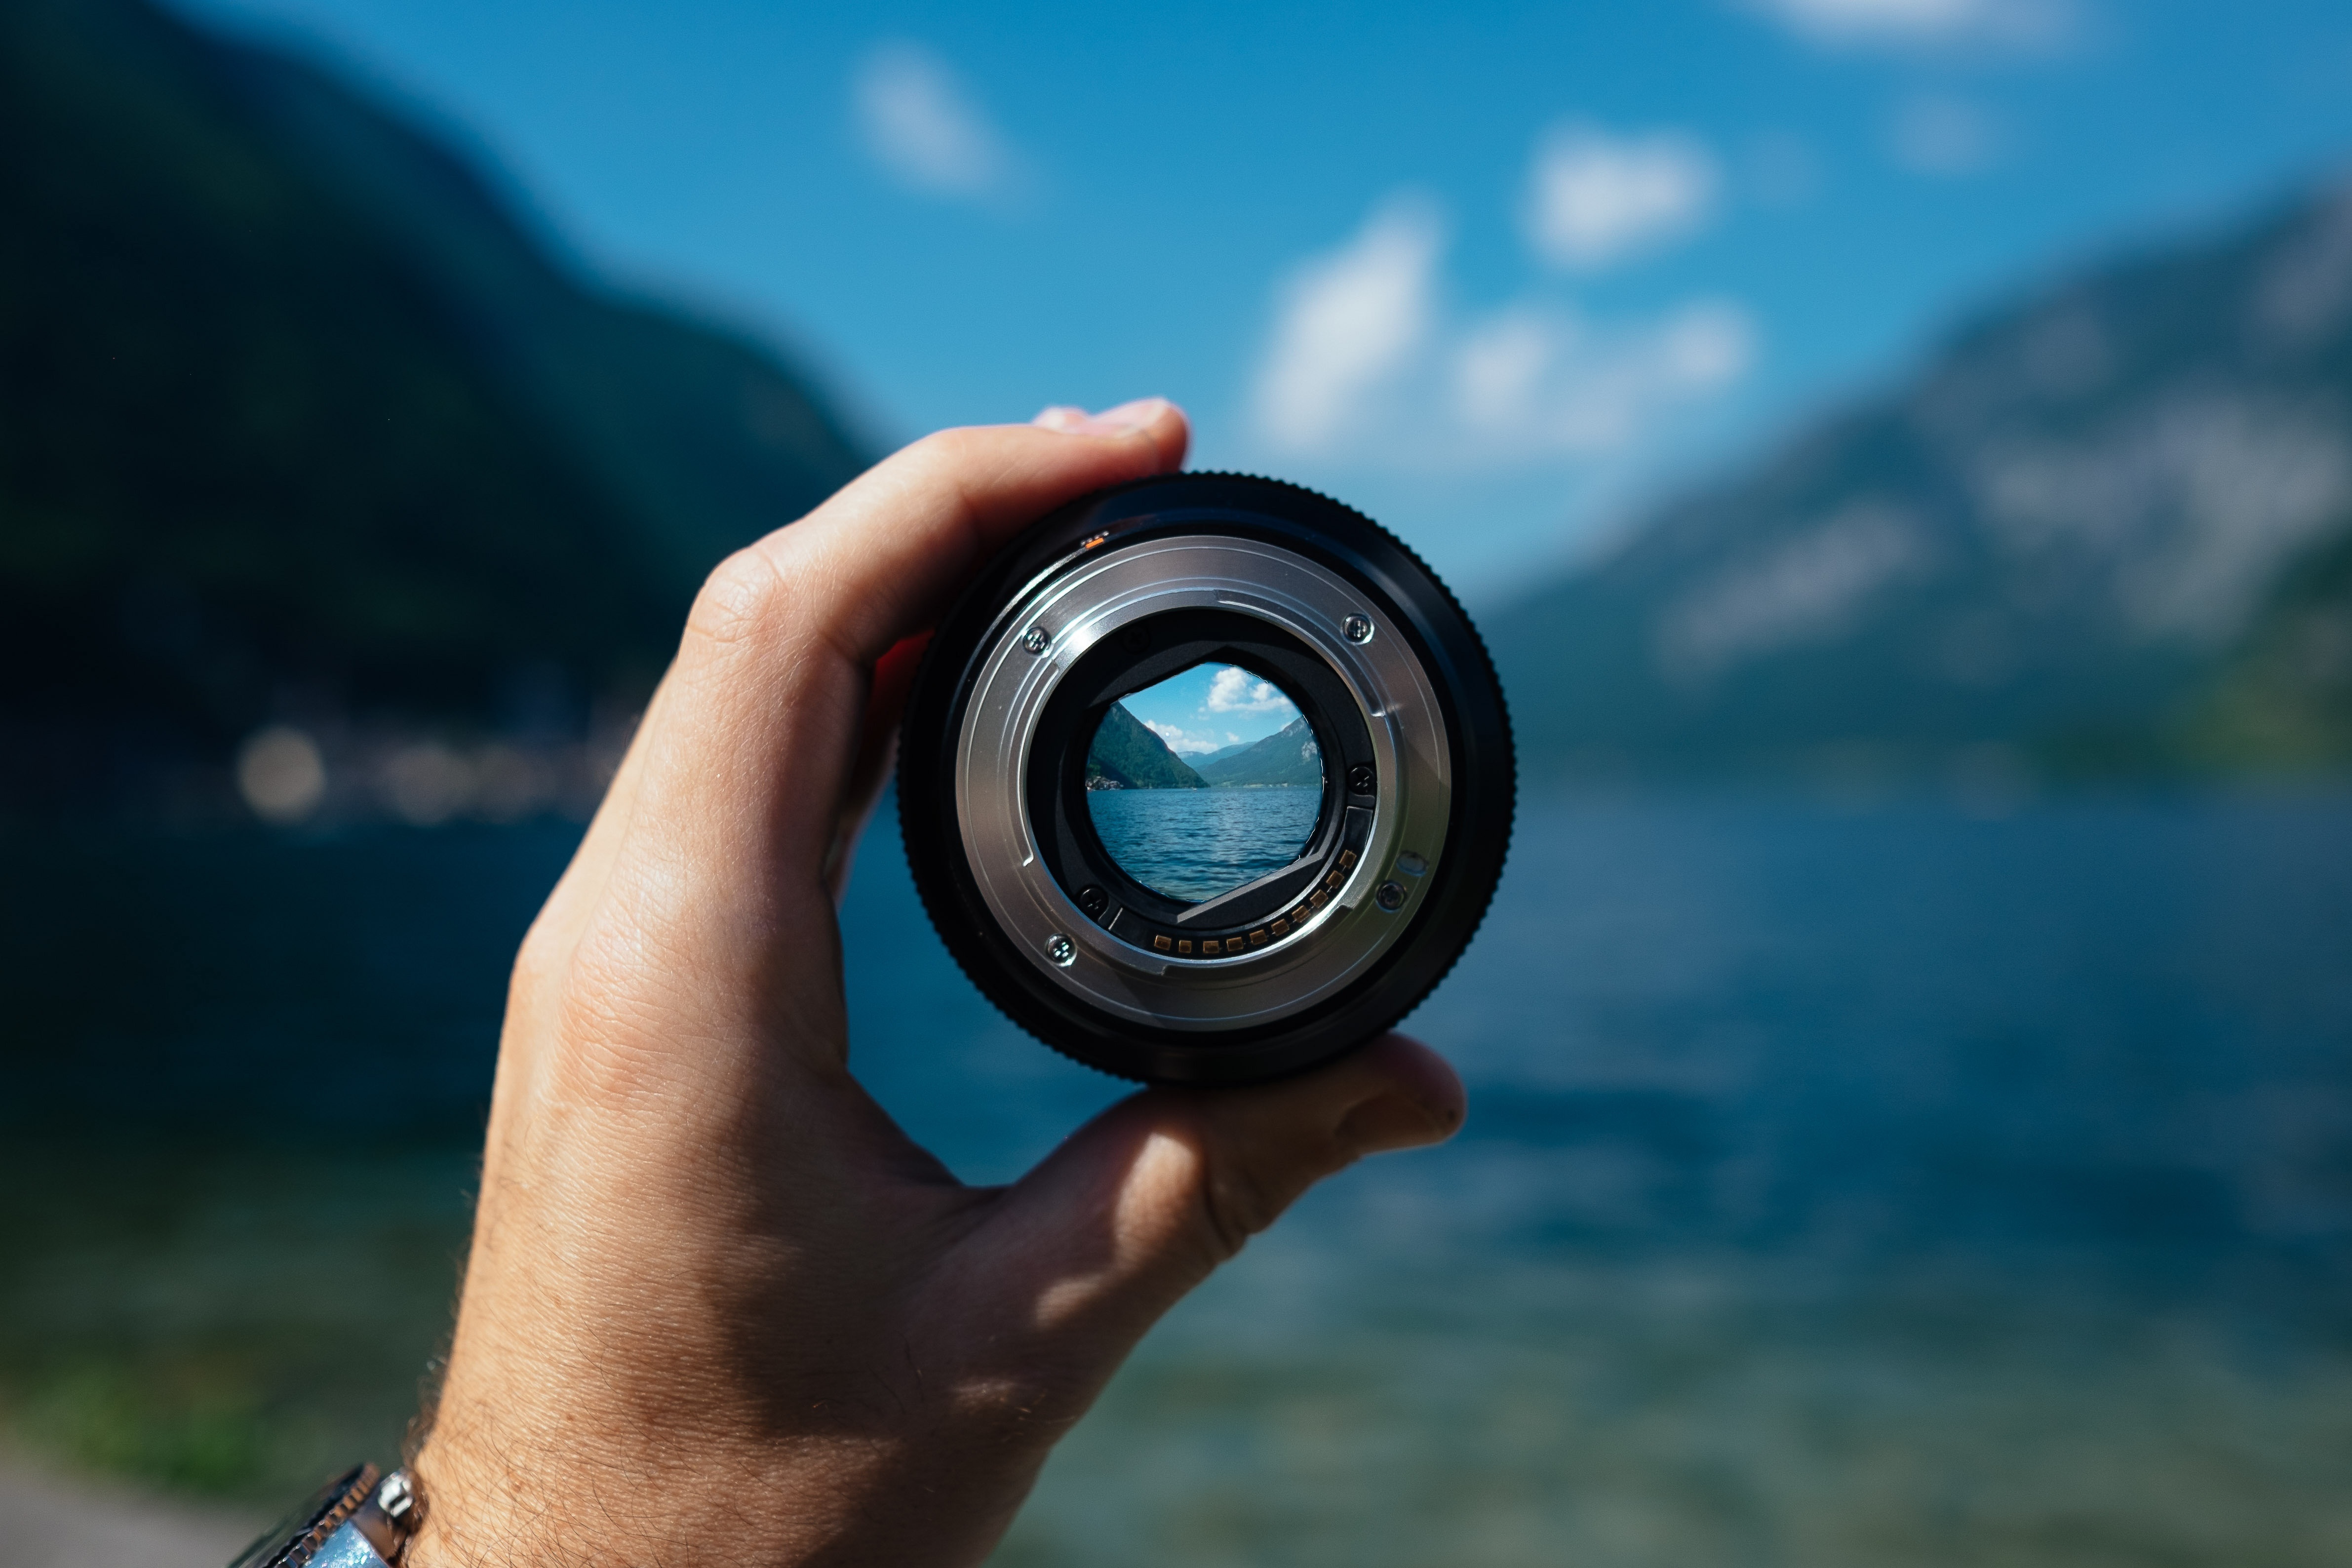
hand, light, photography, photographer, green, lens, equipment, blue, close up, reflex camera, digital camera, focus, eye, camera lens, aperture, focusing, objective, optical, macro photography, focal, nature background, hand holding lens, atmosphere of earth, computer wallpaper, single lens reflex camera